History of the Royal Navy (after 1707)

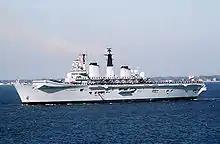
, an

In the wake of the First World War, there was an international movement to begin disarmament. The Washington Naval Treaty of 1922 imposed limits on individual ship tonnage and gun calibre, as well as total tonnage of the navy. The treaty, together with the deplorable financial conditions during the immediate post-war period and the Great Depression, forced the Admiralty to scrap all capital ships with a gun calibre under 13.5 inches and to cancel plans for new construction. Three of the s had already been cancelled by the time the treaty was signed. The of 16-inch battlecruisers and the of 18-inch battleships were cancelled. Also under the treaty, three "large light cruisers"—, and —were converted to aircraft carriers. New additions to the fleet were therefore minimal during the 1920s, the only major new vessels being two s and fifteen s and heavy cruisers. This was followed by the 1930 London Naval Treaty which deferred new capital ship construction until 1937 and reiterated construction limits on cruisers, destroyers and submarines.